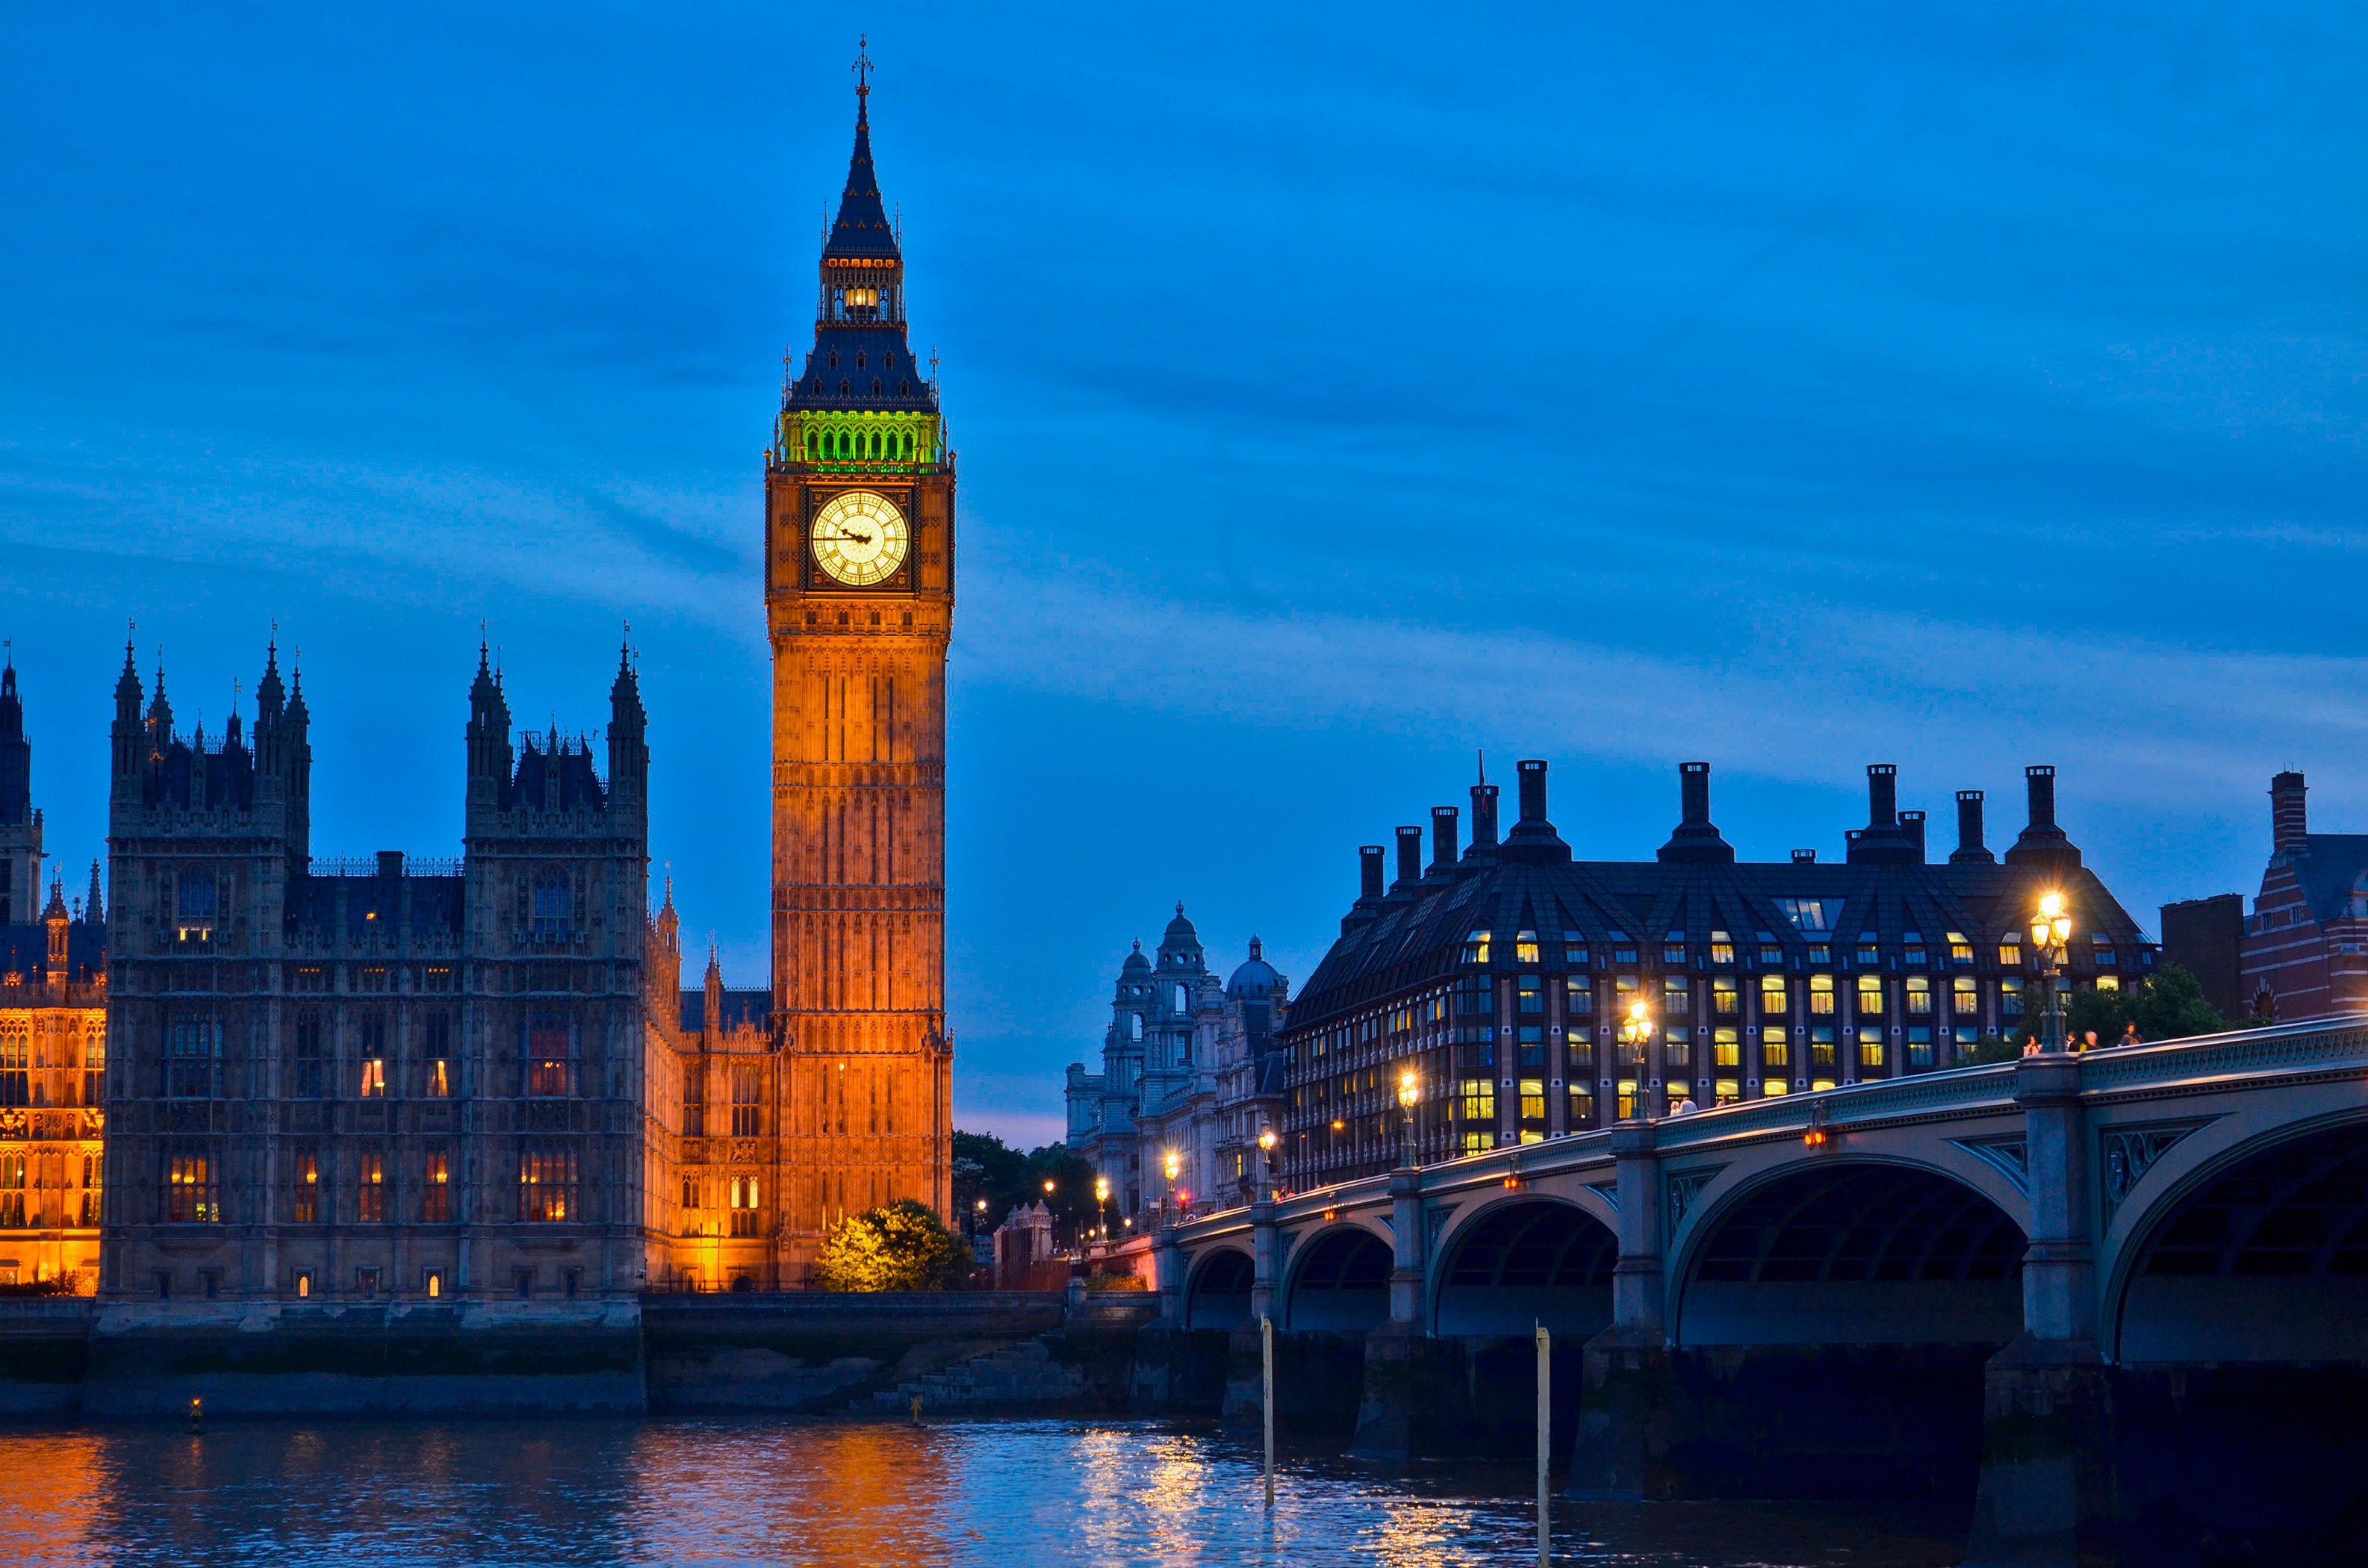
skyline, night, city, cityscape, dusk, evening, reflection, landmark, cathedral, tourism, waterway